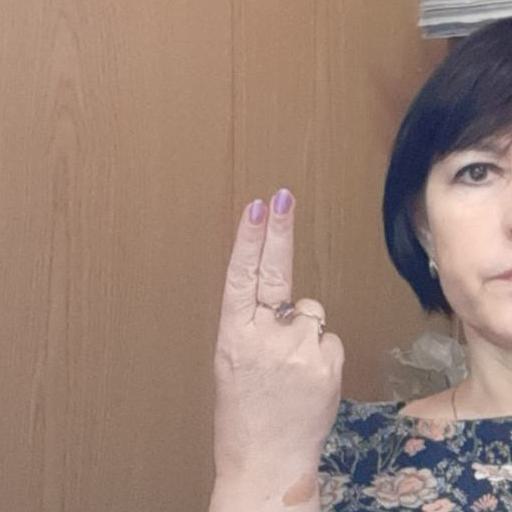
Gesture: two_up_inverted